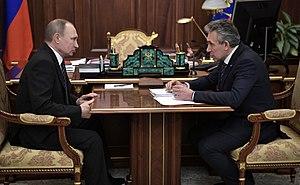
Sergueï Nikolaïevitch Gorkov est un banquier et avocat russe. Il est actuellement président de Vnesheconombank, une grande banque appartenant à l'État russe. Auparavant, entre 2010 et 2016, il était vice-président de Sberbank, la plus grande banque de Russie.